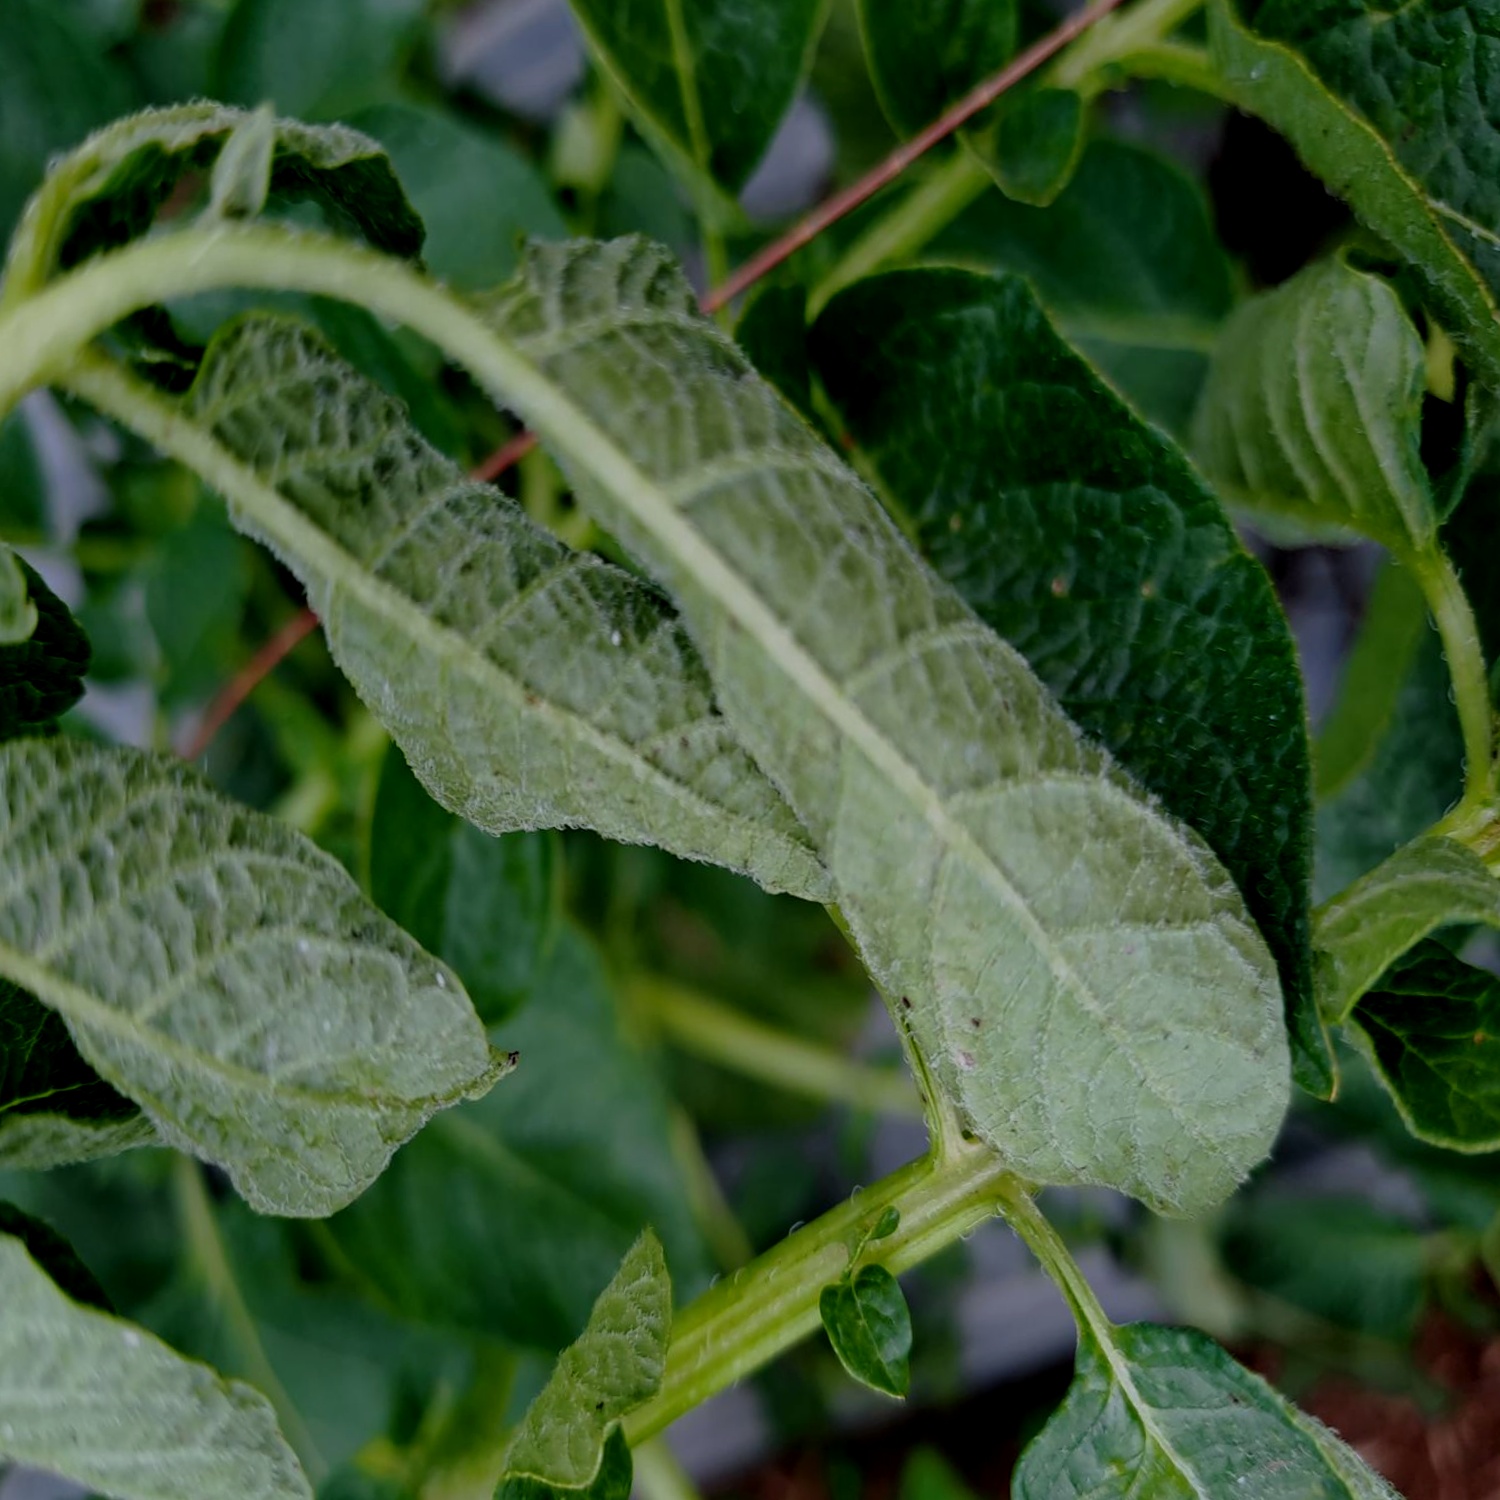
Etiqueta: Pudricion_Parda